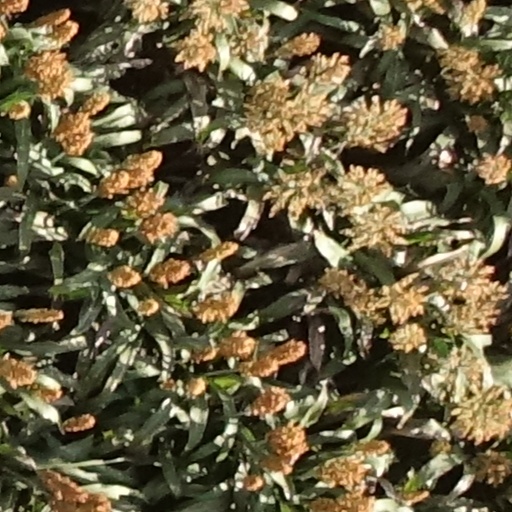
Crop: sorghum